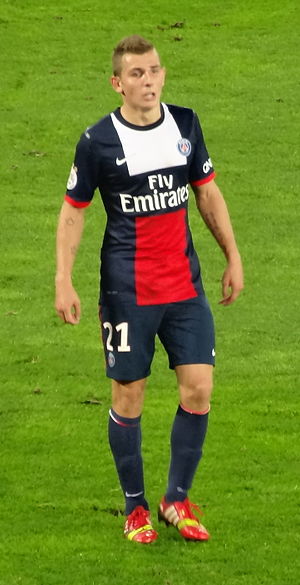
Lucas Digne
Lucas Digne er en fransk fodboldspiller, der spiller som venstre back for den engelske klub Everton FC i Premier League